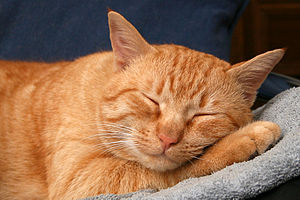
Søvn hos dyr / Søvn hos pattedyr / Søvnmængde
En kat som sover. Man ser på ørerne, at katten oplever ikke-REM-søvn, i REM-søvn ville ørerne have ligget ned på grund af den funktionelle paralyse, som kendetegner REM-søvn hos pattedyr.
Søvn hos dyr kan defineres som en adfærdsmæssig og fysiologisk tilstand hos organismer, som i hovedsagen er kendetegnet ved: